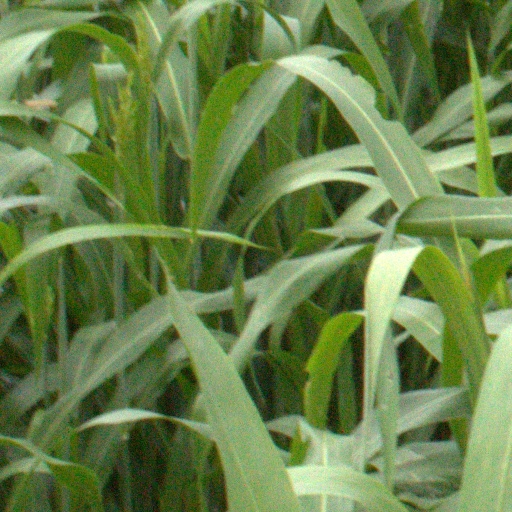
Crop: sorghum